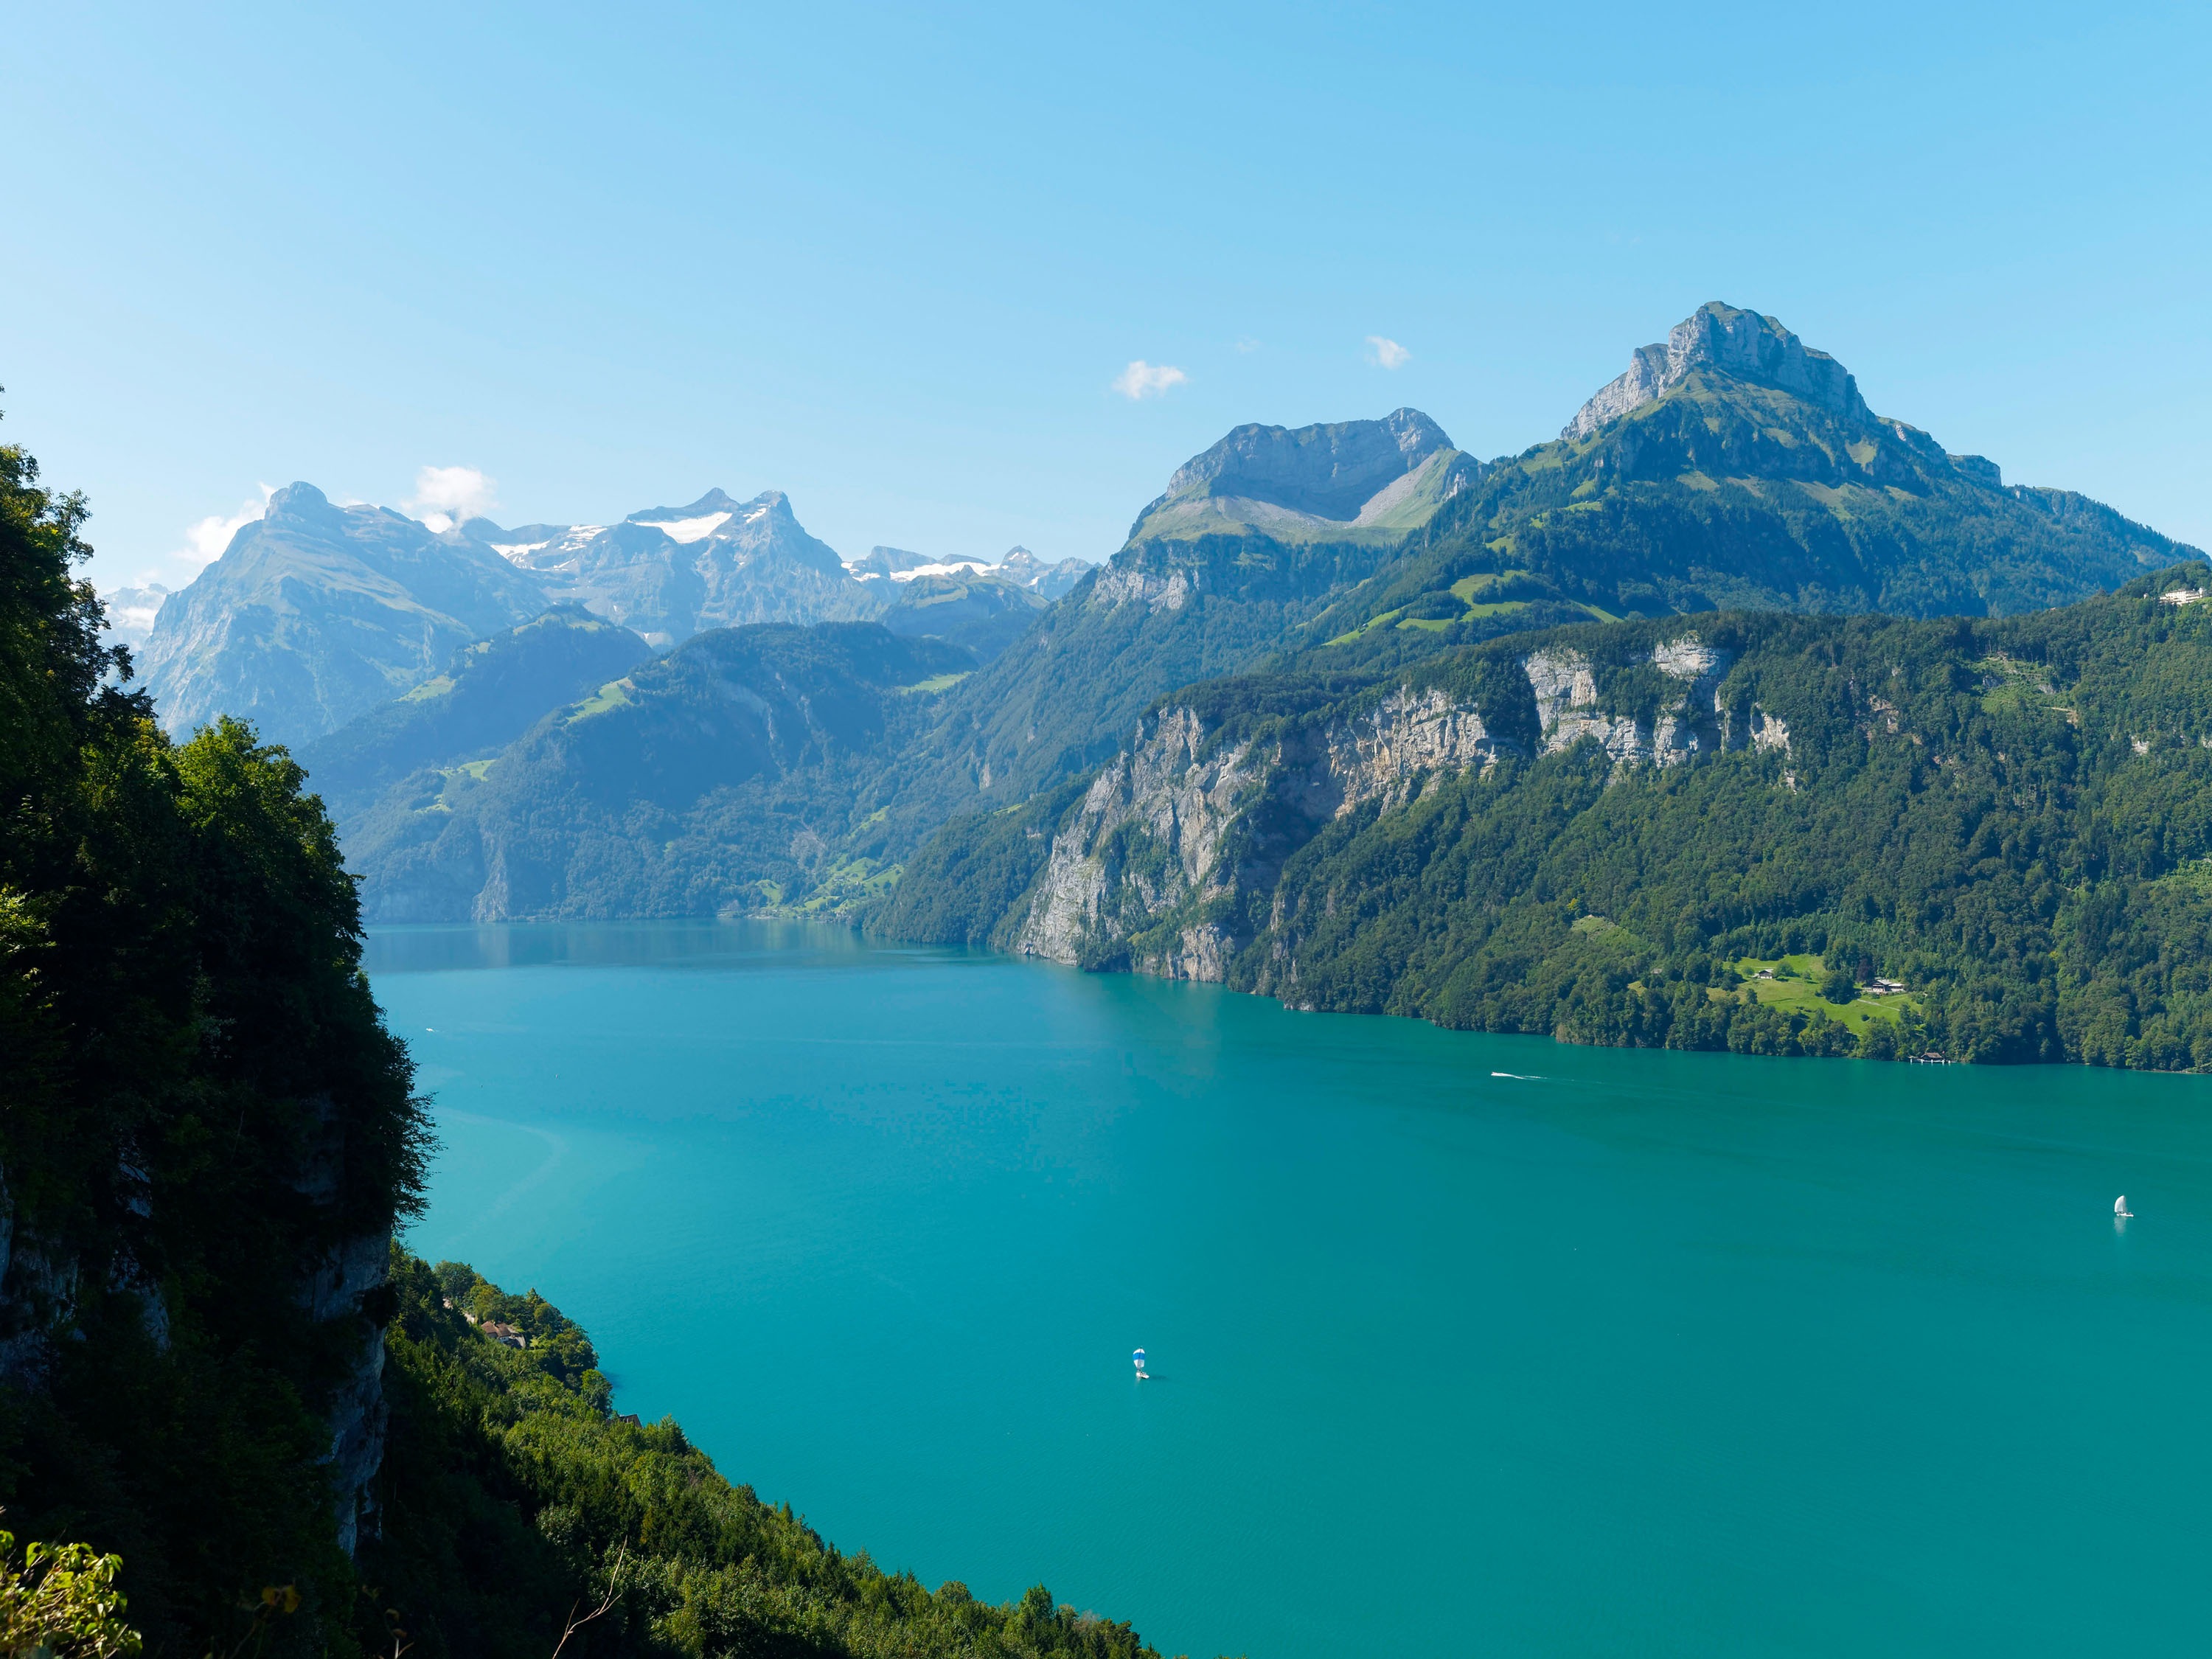
landscape, sea, mountain, meadow, lake, mountain range, bay, fjord, reservoir, body of water, mountains, alps, lucerne, switzerland, loch, crater lake, landform, geographical feature, mountainous landforms